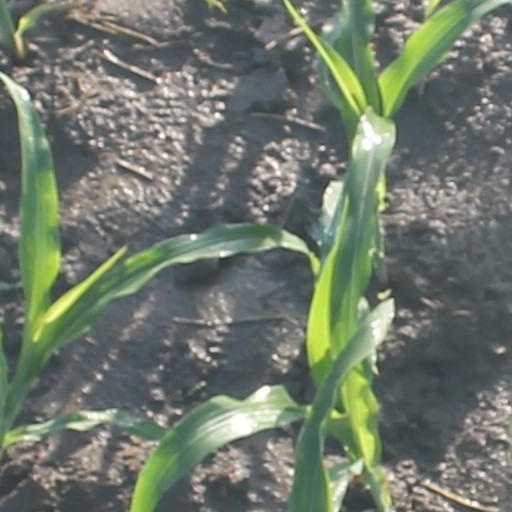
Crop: maize; corn